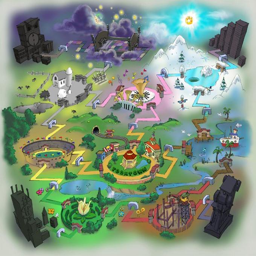
ladies and person , i present to you the original map before the game 's release .